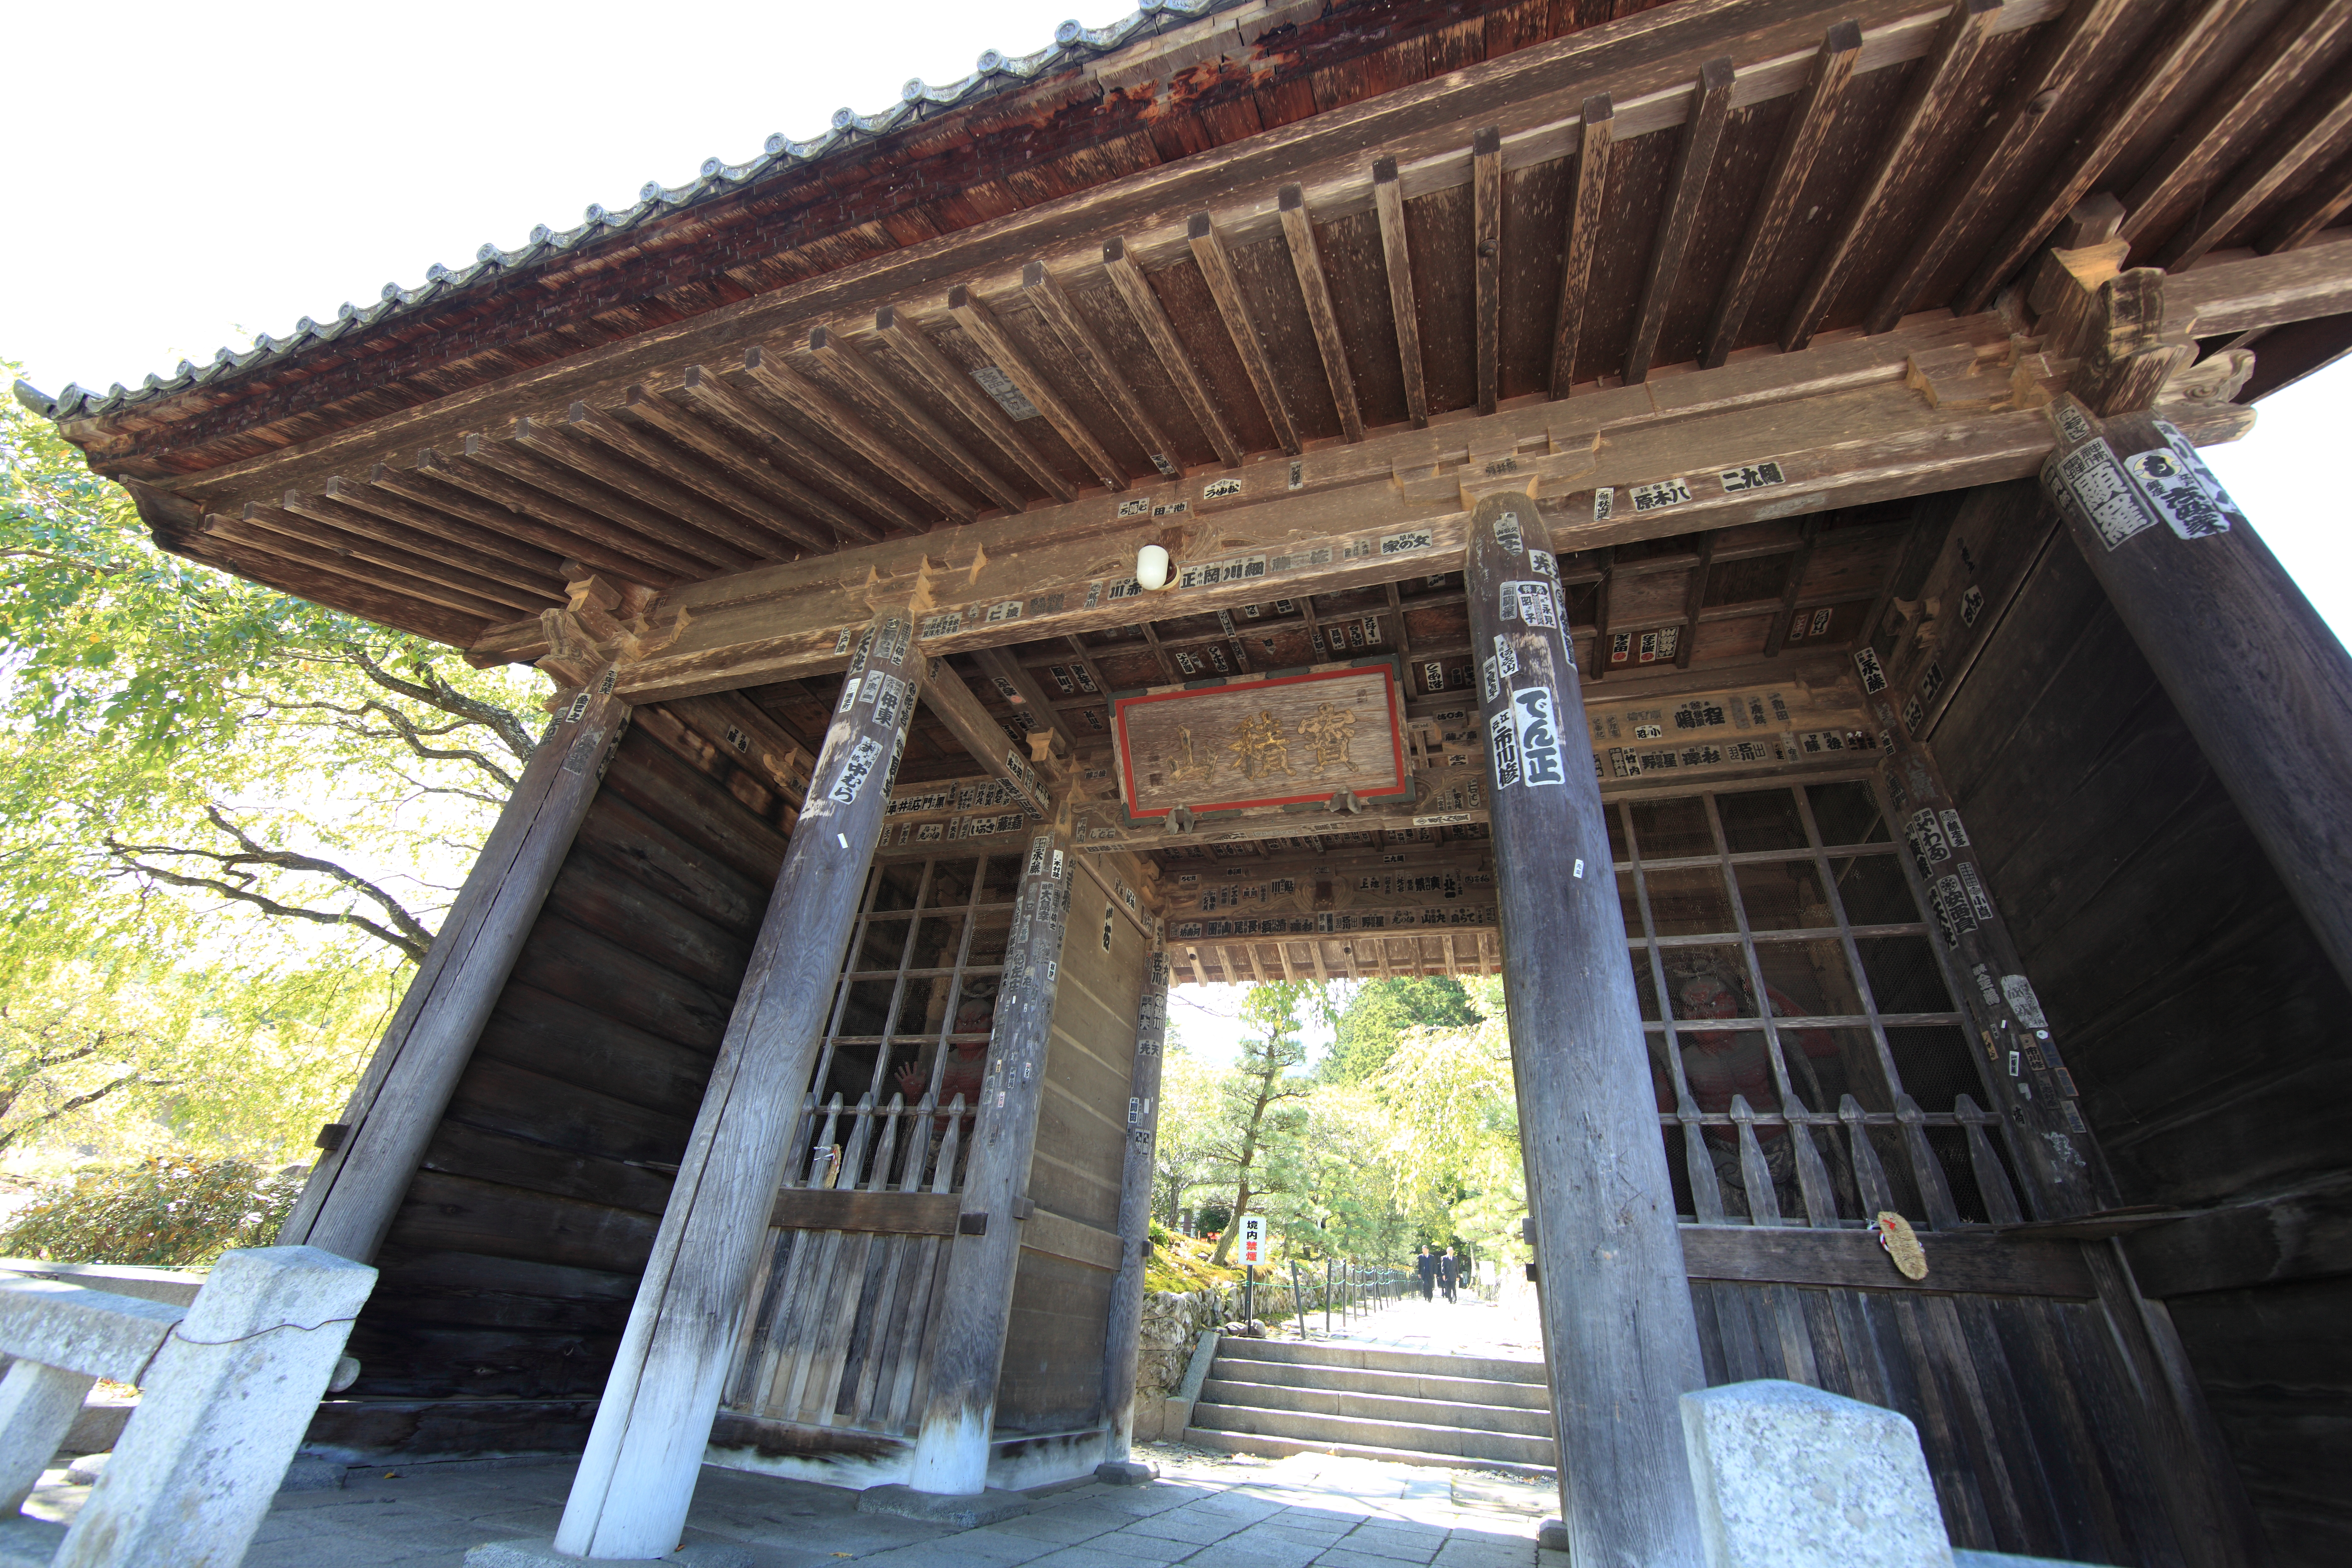
roof, high, property, gate, cool image, temple, shrine, 5d, hires, markii, hi, res, resolution, nagano, komagane, kozenji, kohzenji, outdoor structure